Sam Rockwell on screen and stage

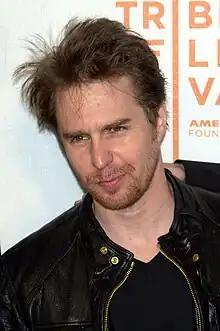
Rockwell at the premiere of Moon at the Tribeca Film Institute

Sam Rockwell is an American actor. He became well known for his leading roles in "Teenage Mutant Ninja Turtles " (1990), "Lawn Dogs" (1997), "Confessions of a Dangerous Mind" (2002), "Matchstick Men" (2003), "The Hitchhiker's Guide to the Galaxy" (2005), "Moon" (2009), "Gentlemen Broncos" (2009), "G-Force" (2009), "Seven Psychopaths" (2012), "Mr. Right" (2015), "Richard Jewell" (2019), and "The Bad Guys" (2022). He has also played supporting roles in "The Green Mile" (1999), "Galaxy Quest" (1999), "Charlie's Angels" (2000), "Frost/Nixon" (2008), "Iron Man 2" (2010), "Conviction" (2010), "Cowboys & Aliens" (2011), "The Way, Way Back" (2013), "Three Billboards Outside Ebbing, Missouri" (2017), "Vice" (2018), and "Jojo Rabbit" (2019).